Roger Hale Sheaffe

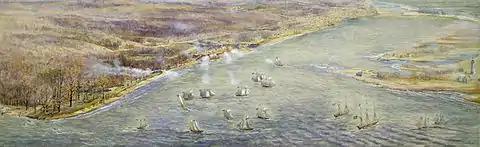
Airborne view of the Battle of York

Sheaffe returned to Canada from a visit to England in July 1812. The next month, the War of 1812 broke out. Sir George Prevost, the Governor General of Canada and commander in chief of the forces there, appointed Sheaffe to command the troops at Fort George on the Niagara River. While Brock was absent, dealing with an American army at the siege of Detroit, Sheaffe was required by Prevost to negotiate an armistice with the American forces on the opposite side of the river. Prevost may have believed that peace could be negotiated quickly, but by the time the armistice ended, the Americans had been substantially reinforced.